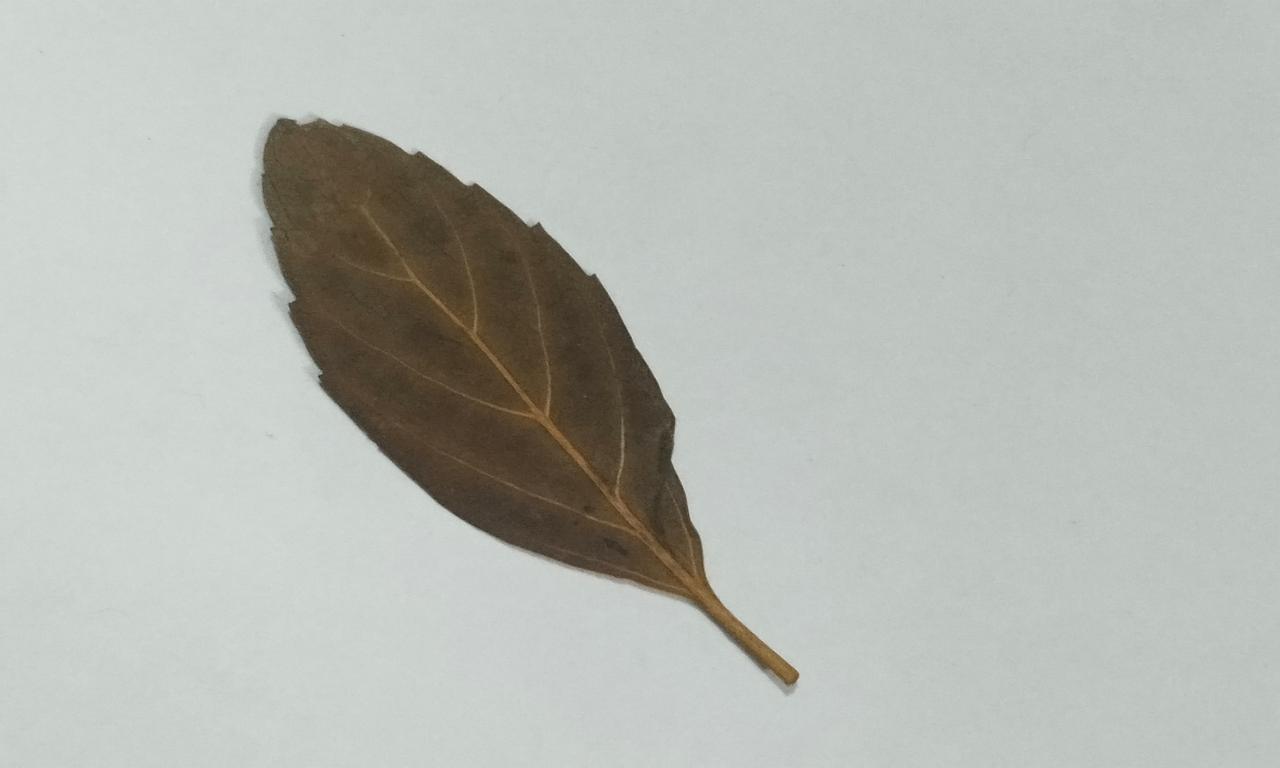
Label: Dried